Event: Nepal Earthquake
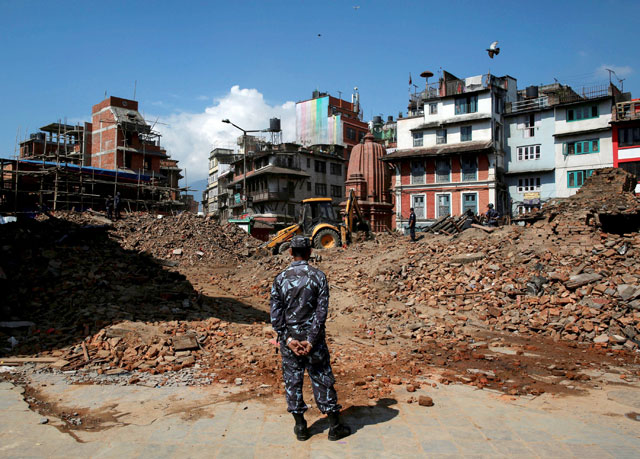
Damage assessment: damage